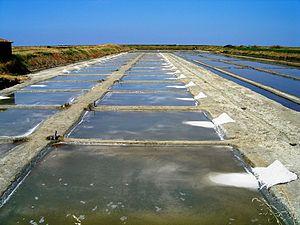
Le sel de table, sel alimentaire ou sel de cuisine, est composé essentiellement de chlorure de sodium. Il se présente sous différentes formes : gros sel, sel fin, fleur de sel.
L'histoire du sel commence au moment où l'homme tente de s'impliquer dans la production effective de son alimentation et sa conservation en toutes saisons.
Les marais maritimes, marais littoraux ou marais salés sont des terres basses de faible pente soumises au rythme des marées. Ils sont en général créés par accumulation de vase dans des zones de faible courant, peu soumises à l'érosion marine qui se concentre au niveau des chenaux de marée. La végétation les couvrant varie selon la latitude : herbacée en zones tempérées et froides, forestière en zone chaude. Cependant, certains auteurs restreignent la définition aux seuls marais comportant une végétation herbacée.